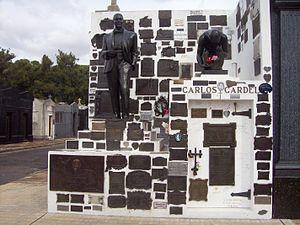
Carlos Gardel, né Charles Romuald Gardès à Toulouse en France le 11 décembre 1890 ou à Tacuarembó et mort le 24 juin 1935 dans un accident d'avion près de Medellin en Colombie, est un chanteur-compositeur de tango, et un acteur. Il est considéré comme la figure la plus importante du tango de la première moitié du XXᵉ siècle. Son œuvre et sa voix sont classées Mémoire du monde de l'UNESCO depuis 2003.